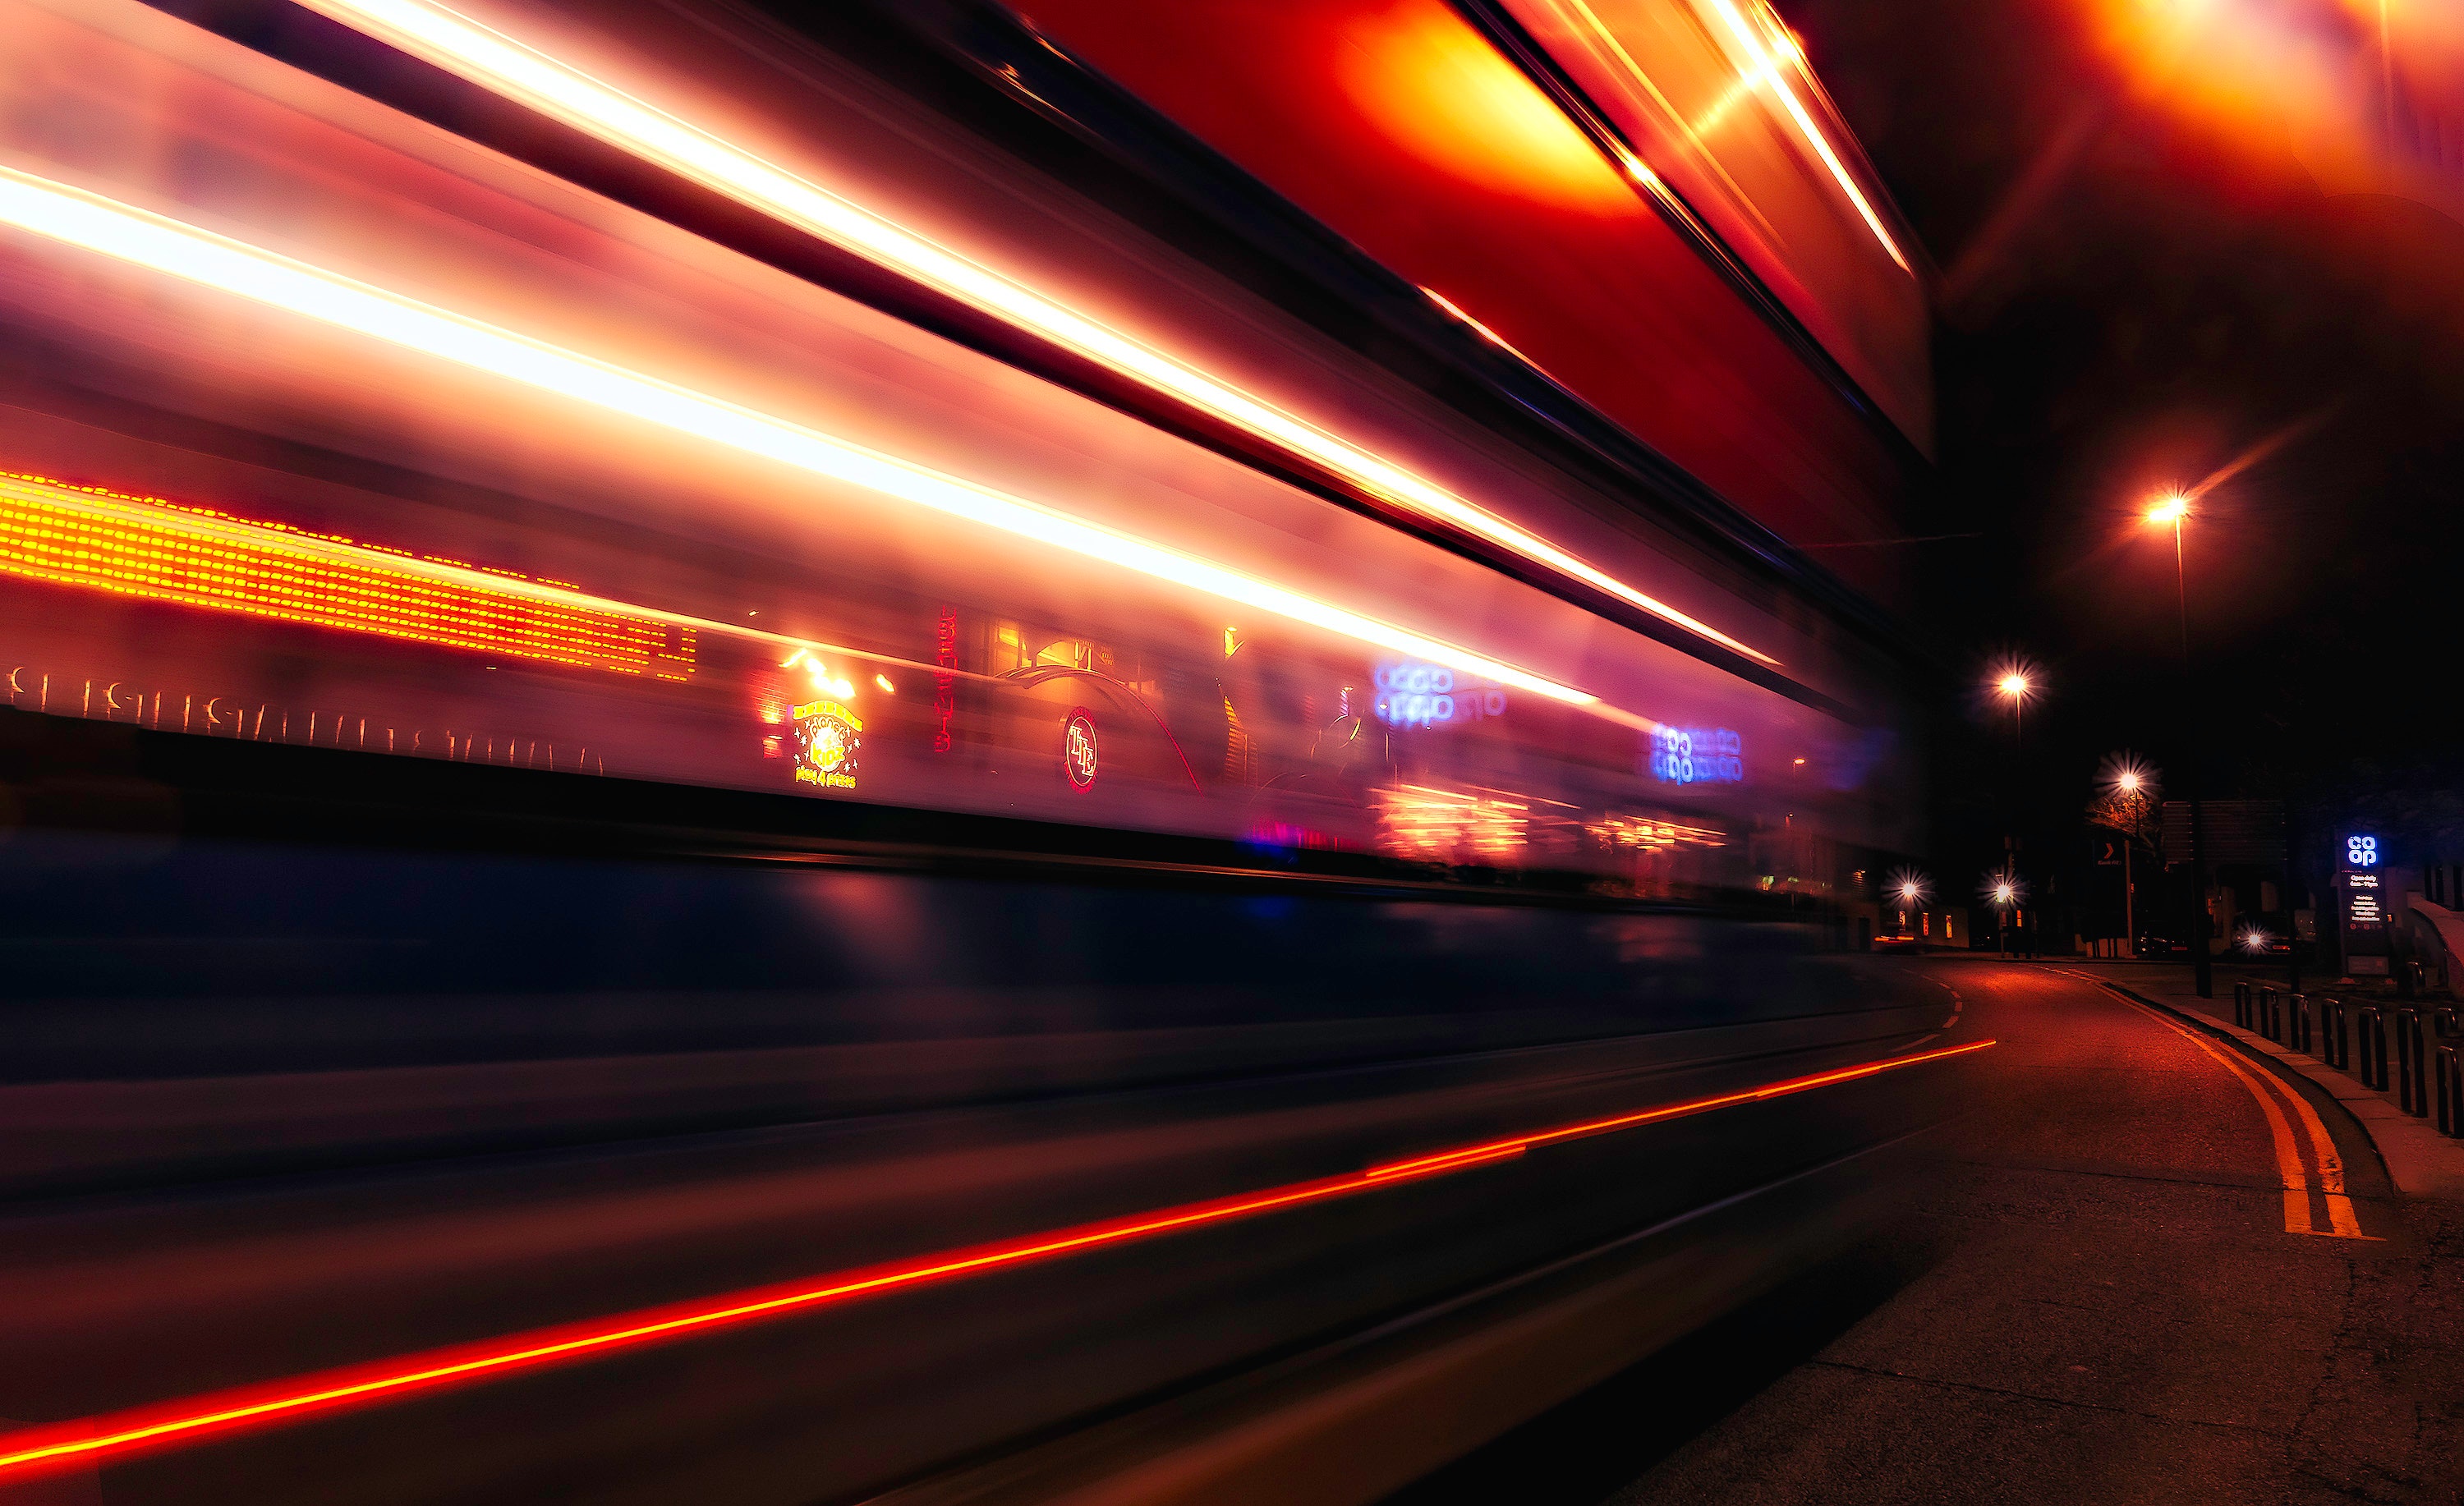
red, light, night, orange, road, automotive lighting, transport, mode of transport, lighting, neon, line, yellow, infrastructure, metropolitan area, highway, lane, sky, freeway, architecture, street light, electricity, traffic, darkness, evening, nonbuilding structure, graphics